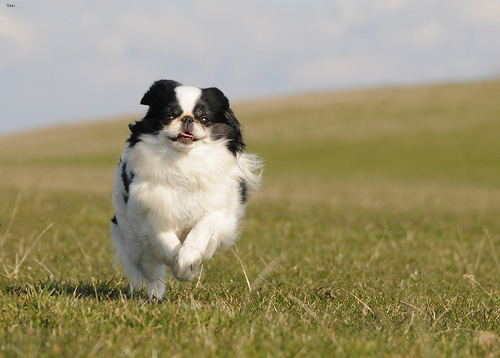
Animal: dog
Breed: japanese_chin